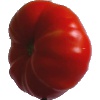
Label: Tomato 3